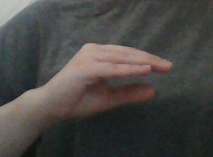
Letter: jeem